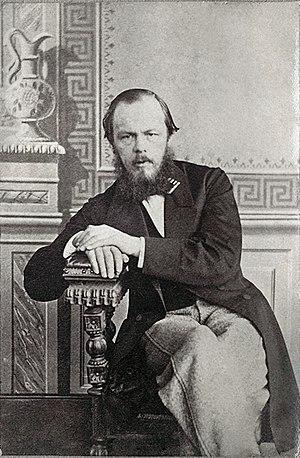
L'écrivain russe Fiodor Dostoïevski en 1863. Photographie en noir et blanc.
La Petite Dorrit, onzième roman de Charles Dickens, est le deuxième d'une série de trois romans politiques et sociaux, publié en feuilletons mensuels, vingt numéros en dix-neuf publications, de décembre 1855 à juin 1857 par Bradbury and Evans. C'est le plus politique des romans de Dickens et aussi celui dont la structure est la plus symbolique : il est en effet divisé en deux livres, le premier intitulé « Pauvreté » et le second « Richesse », chacun comptant dix numéros parus au prix de 1 shilling, la dernière livraison en ayant réuni deux.
Fiodor Mikhaïlovitch Dostoïevski est un écrivain russe, né à Moscou le 30 octobre 1821 et mort à Saint-Pétersbourg le 28 janvier 1881. Considéré comme l'un des plus grands romanciers russes, il a influencé de nombreux écrivains et philosophes.
L'Athéisme est un roman conçu mais non écrit de l'écrivain russe Fiodor Dostoïevski. Il est connu surtout grâce à une lettre envoyée au poète Apollon Maïkov et à sa nièce Sofia Alexandrovna Ivanova en 1868-1869. Le moment précis où cette idée de roman est apparue est difficile à déterminer. Le titre L'Athéisme et les idées principales du roman imaginé sont mentionnés pour la première fois dans la lettre à Maïkov datée du 11 décembre 1868.
Jeanne est un roman publié par l'écrivaine française George Sand en 1844, d'abord sous forme de feuilleton dans le journal Le Constitutionnel, puis en volume. Situé dans la Creuse, il a pour personnage principal une jeune paysanne très attachée aux légendes locales et à laquelle trois messieurs de la ville s'intéressent à divers degrés. Accueilli par des avis très partagés des critiques dans la presse littéraire, Jeanne est néanmoins apprécié par plusieurs écrivains en France et ailleurs, et il est remarqué par le critique Sainte-Beuve comme le premier roman de George Sand à s'intéresser au monde paysan, quelques années avant ses romans champêtres comme La Mare au diable ou La Petite Fadette.